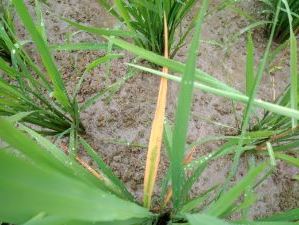
Disease: Tungro